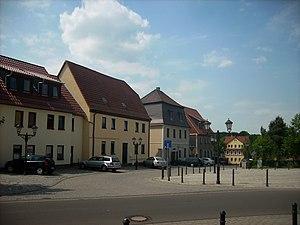
Zwenkau est une ville de Saxe, située dans l'arrondissement de Leipzig, dans le district de Leipzig.